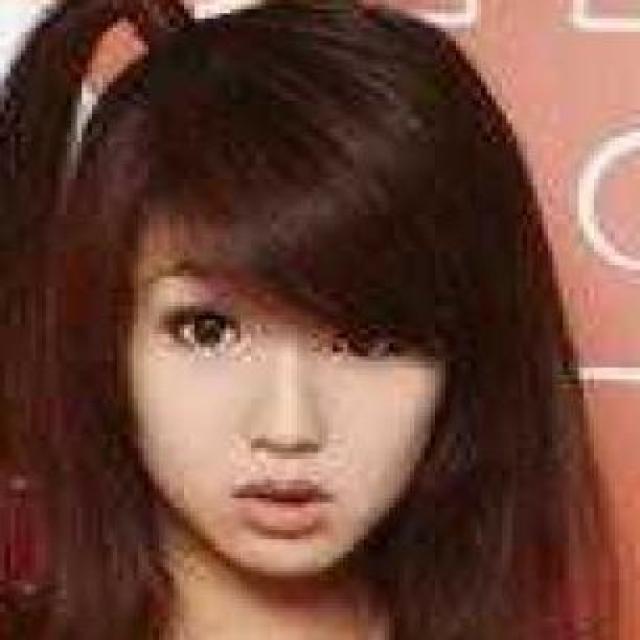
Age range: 21-44